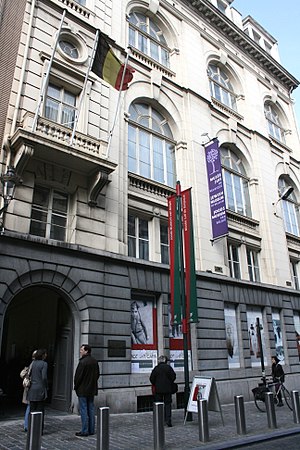
Angrebet på Det Jødiske Museum 2014
Det Jødiske Museum i Bruxelles
Angrebet på Det Jødiske Museum i Belgien fandt sted den 24. maj 2014, hvor en bevæbnet mand åbnede ild mod Det Jødiske Museum i Bruxelles, og dræbte fire personer. Tre døde under angrebet; en fjerde blev bragt til hospitalet og døde senere den 6. juni. Angrebet bliver undersøgt som terrorisme af de belgiske myndigheder.